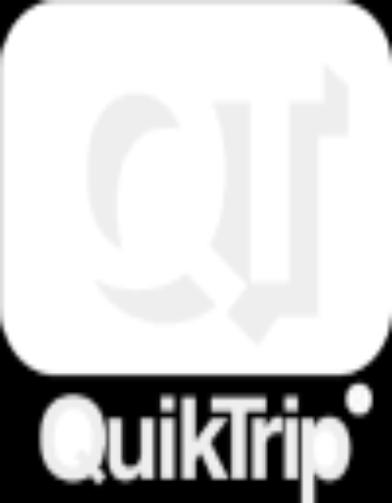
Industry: Others